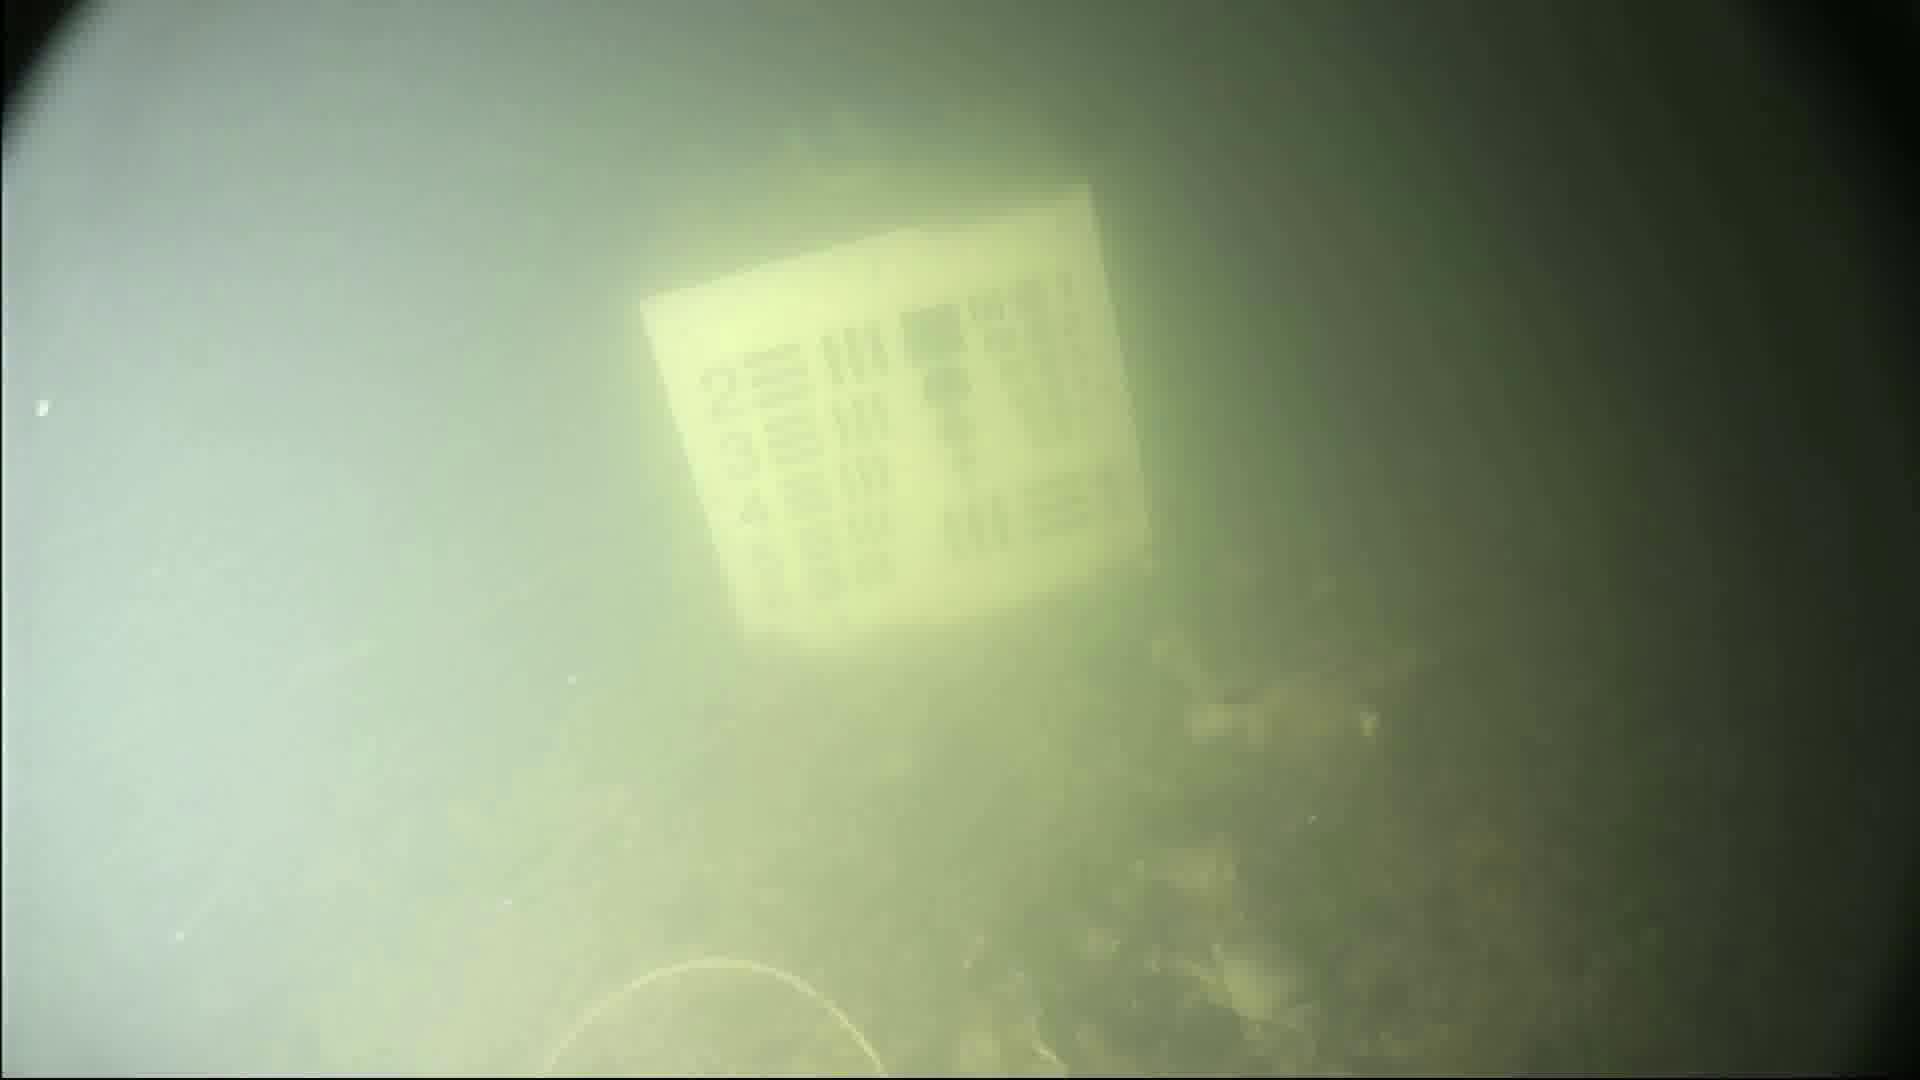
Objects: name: crab